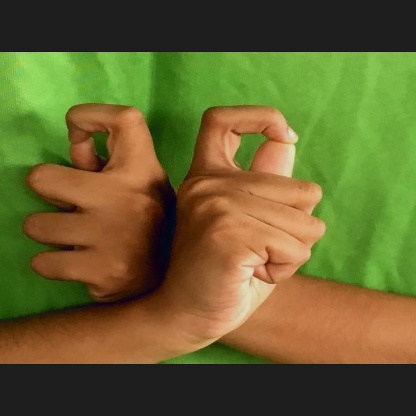
Mudra: Berunda